RCA

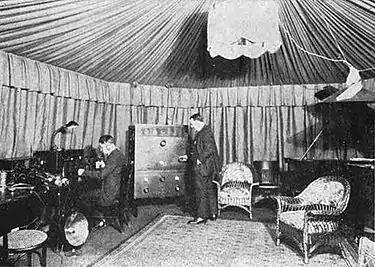
Studio of RCA's first broadcasting station, the short-lived WDY, located at its plant in Roselle Park, New Jersey (1922)

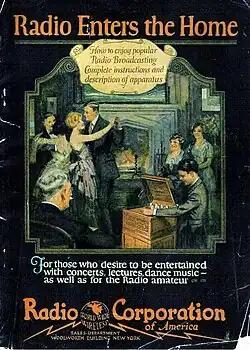
The June 1, 1922, cover of RCA's equipment catalog showcased the emerging home market.

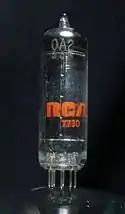
RCA voltage regulator vacuum tube

The introduction of organized radio broadcasting in the early 1920s resulted in a dramatic reorientation and expansion of RCA's business activities. The development of vacuum tube radio transmitters made audio transmissions practical, in contrast with the earlier transmitters which were limited to sending the dits-and-dahs of Morse code. Since at least 1916, when he was still at American Marconi, David Sarnoff had proposed establishing broadcasting stations, but his memos to management promoting the idea for sales of a "Radio Music Box" had not been followed up at the time.